Carriage Works, Bristol

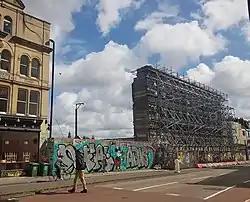
In 2020, all that remains of the Carriage Works is the facade, held in place by extensive scaffolding.

The Carriage Works are in Stokes Croft, Bristol, England.